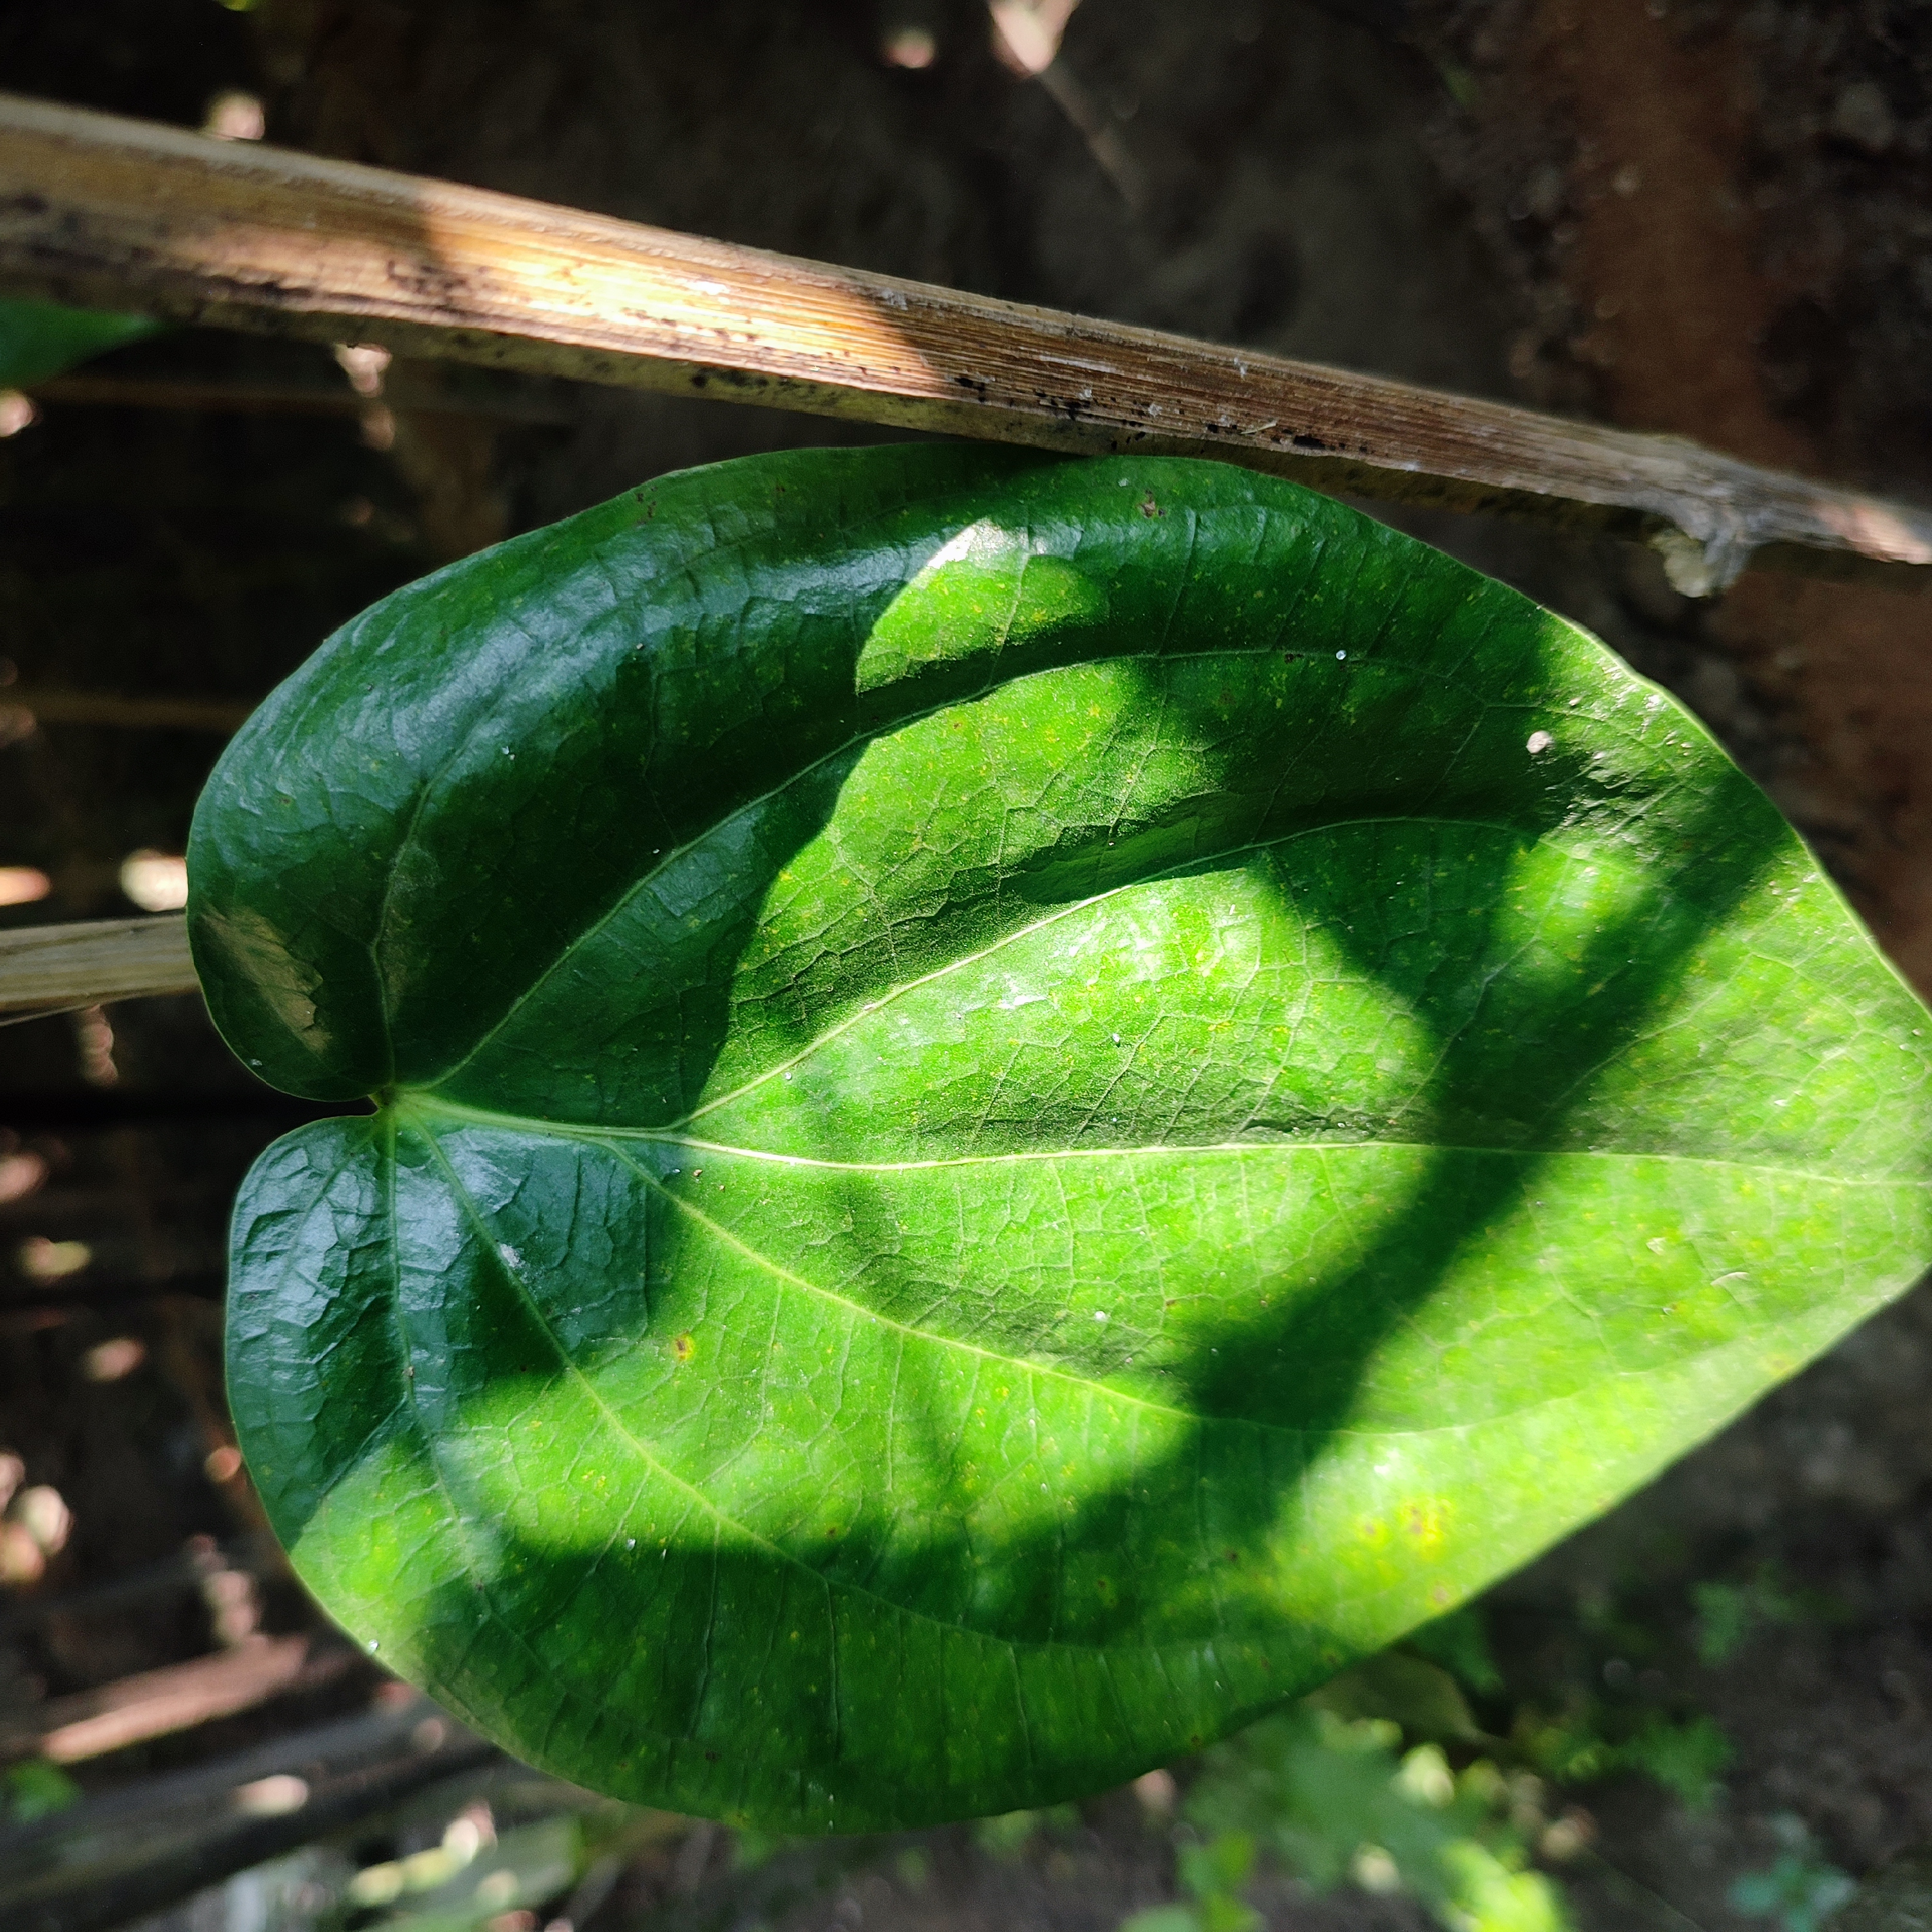
Label: Healthy_Leaf